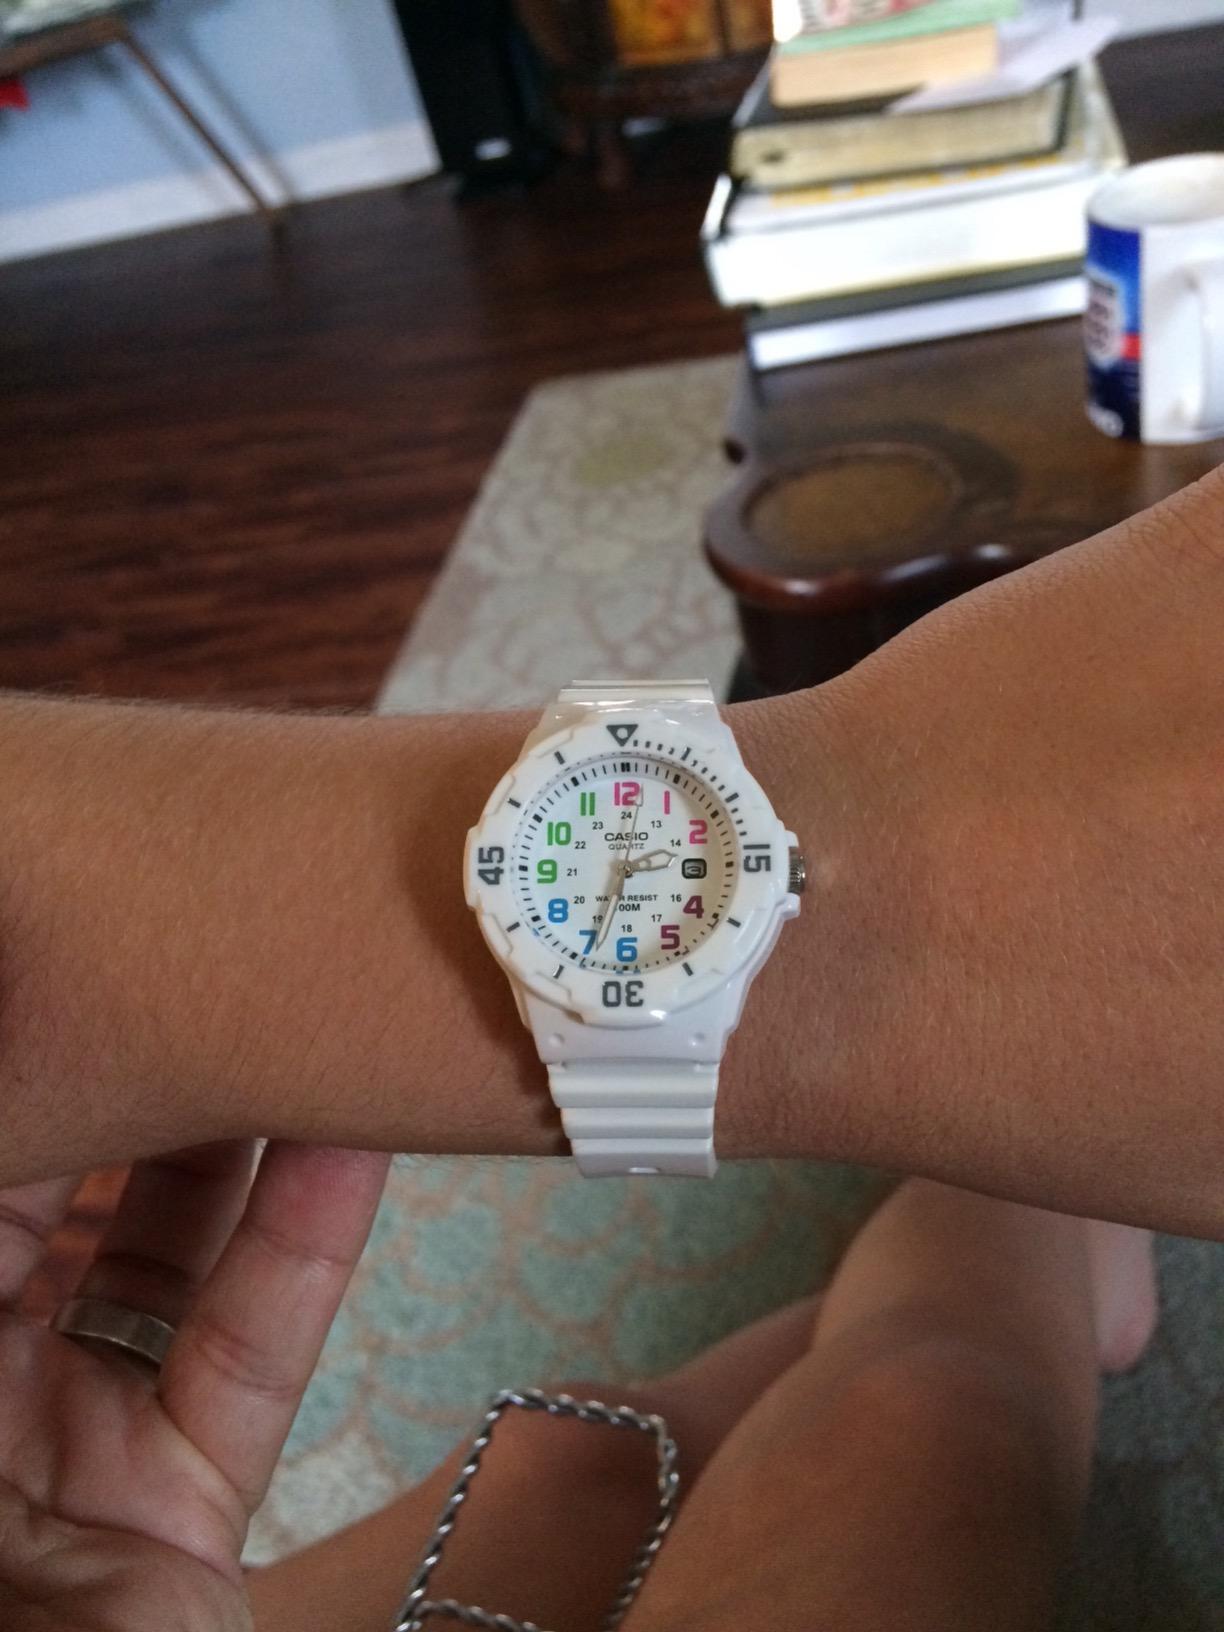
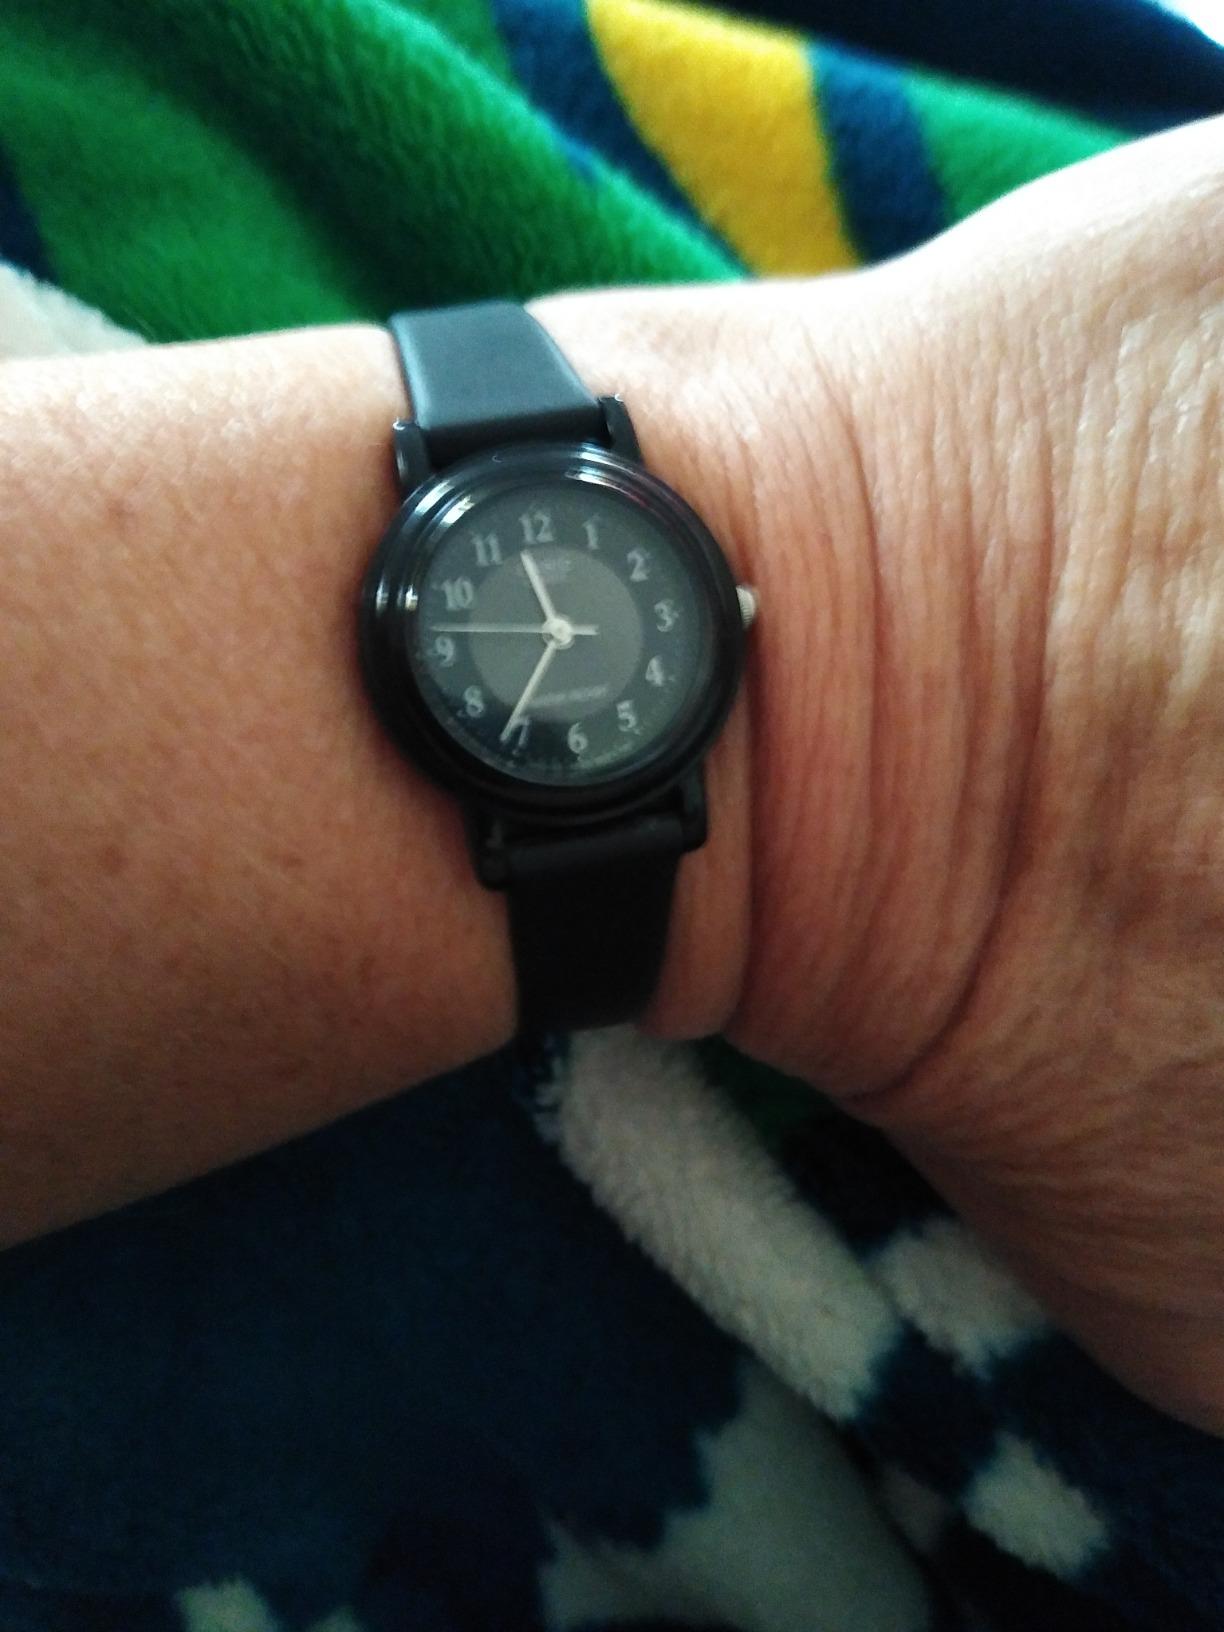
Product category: accessories_watch
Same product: no